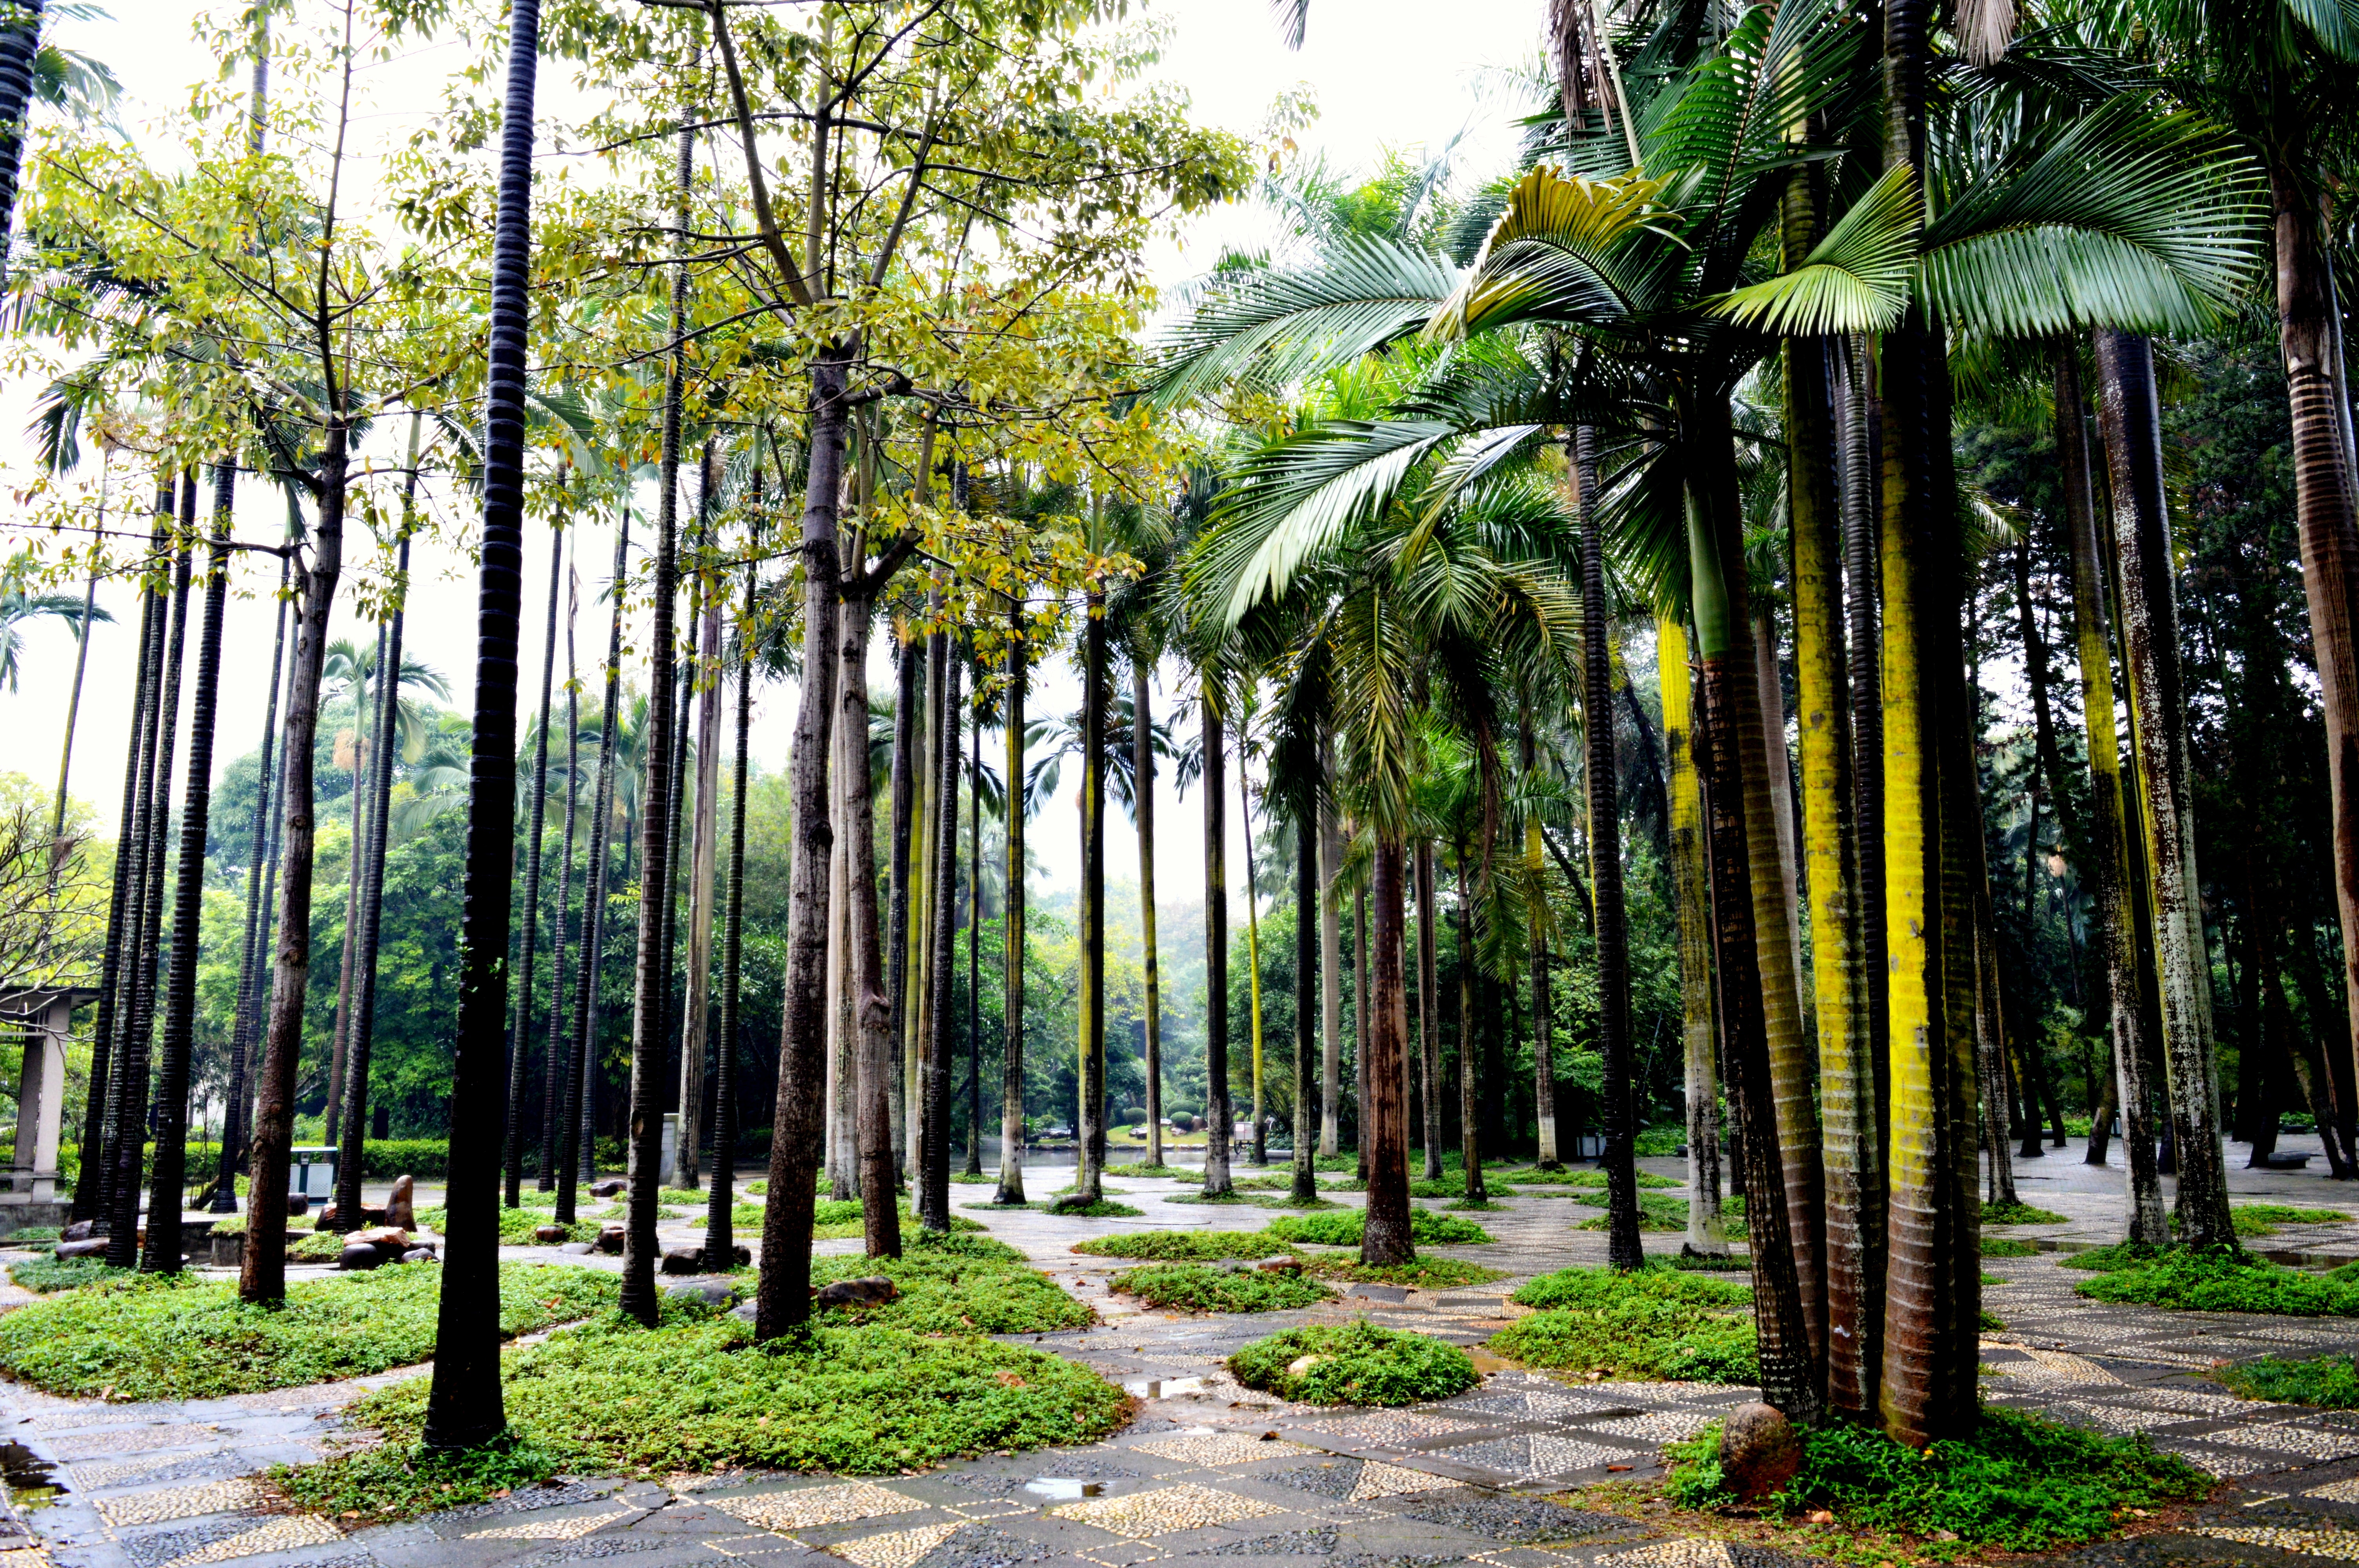
nature, tree, vegetation, ecosystem, arecales, grove, palm tree, forest, plant, path, woodland, biome, jungle, grass, old growth forest, rainforest, landscape, plantation, temperate coniferous forest